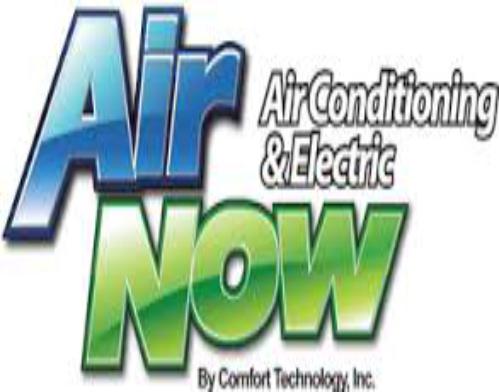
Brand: AirNow
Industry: Others